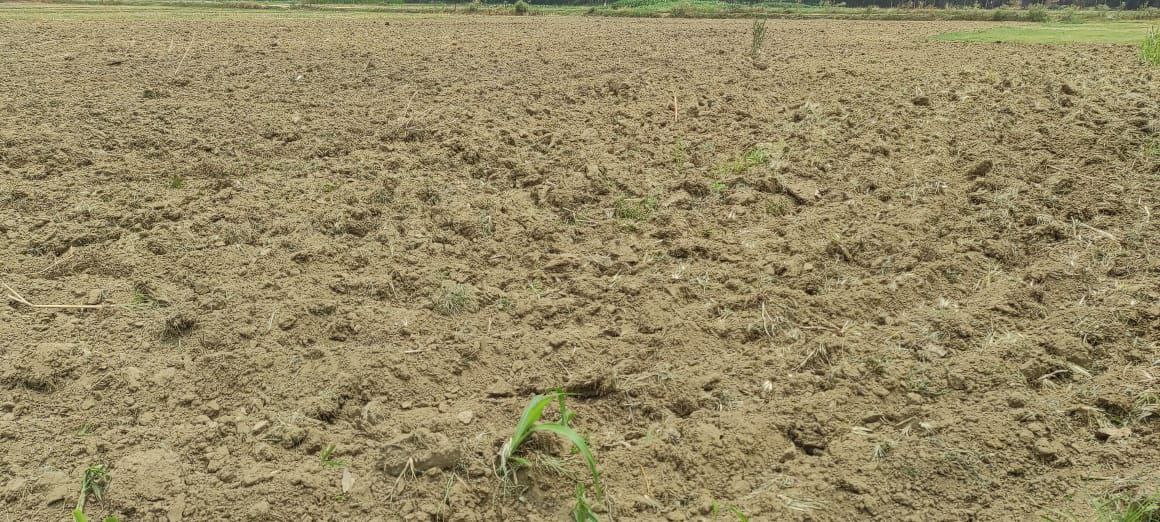
Soil type: Alluvial soil